Star Begotten

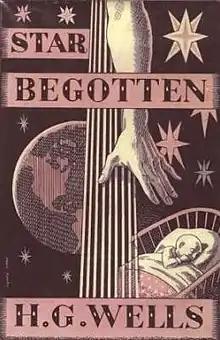
First edition (publ. Chatto & Windus) Cover art by Harold Jones.

Star Begotten is a 1937 science fiction novel by English author H. G. Wells (1866-1946). It tells the story of a series of men who conjecture upon the possibility of the human race being genetically modified by Martians to replace their own dying planet, beginning with Joseph Davis, an author of popular histories, who suspects that he and his family have already been exposed and are starting to change.